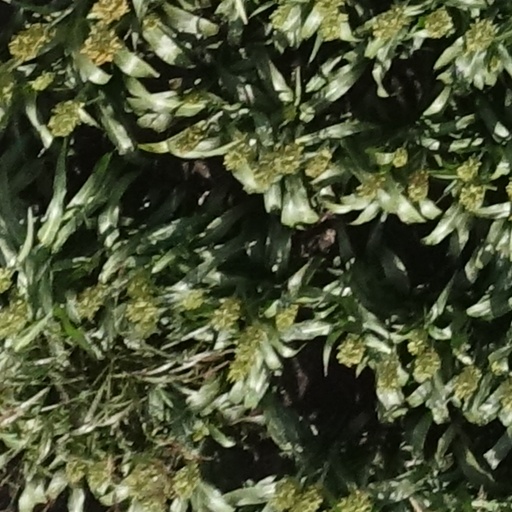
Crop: sorghum